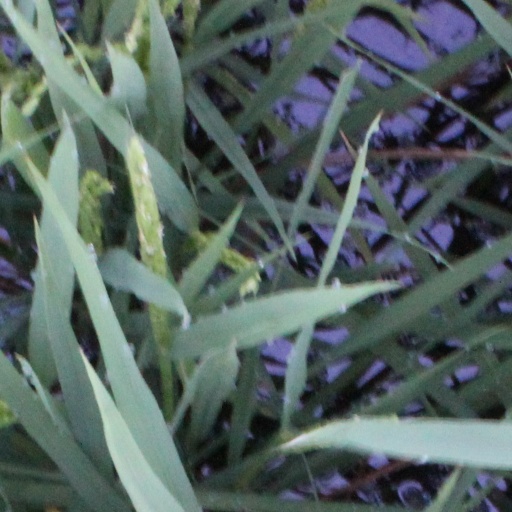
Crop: rice